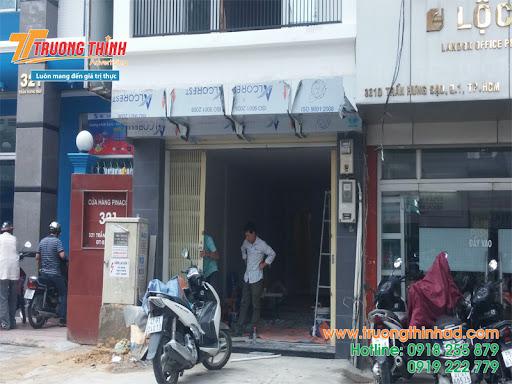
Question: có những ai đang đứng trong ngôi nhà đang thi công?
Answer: có một người đàn ông mặc áo trắng và một người đàn ông mặc áo xanh da trời